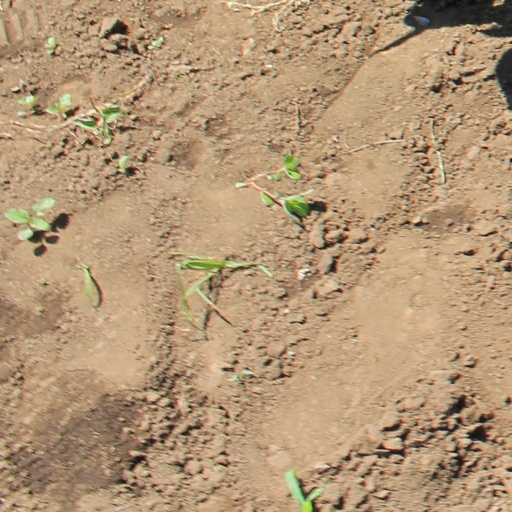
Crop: soybean